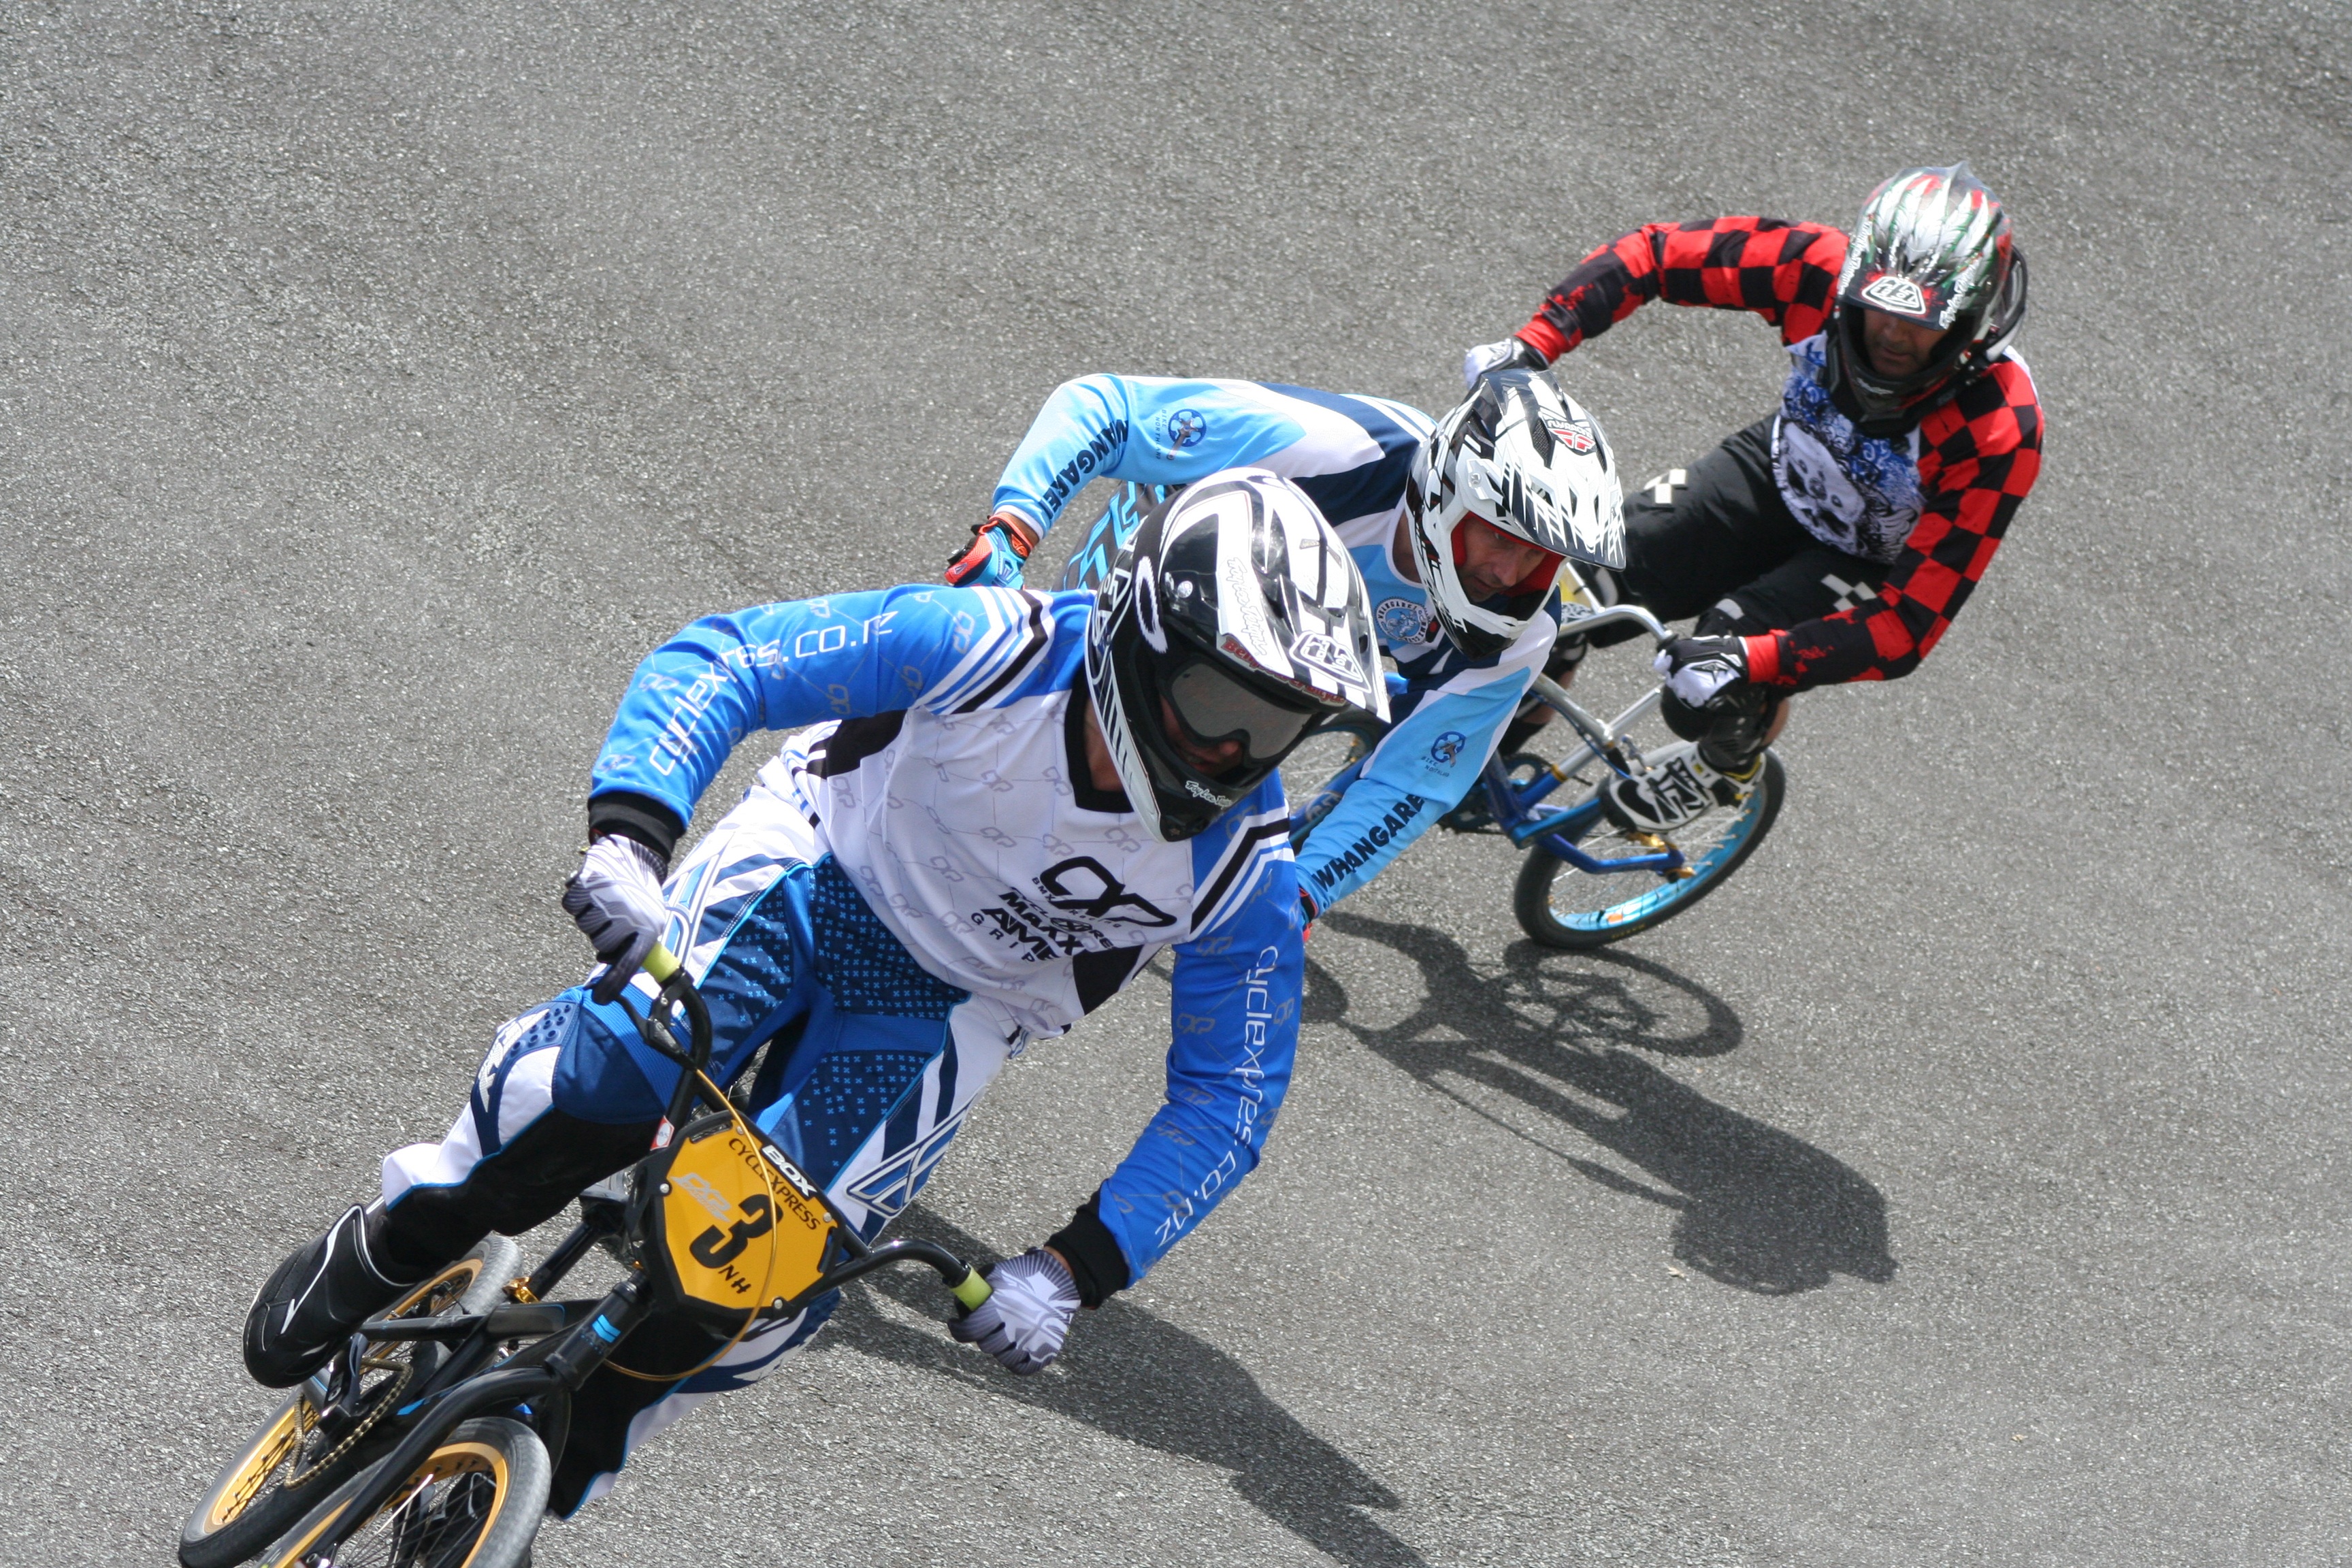
sport, bicycle, bike, cyclist, vehicle, motorcycle, ride, exercise, extreme sport, speed, lifestyle, cycle, teenager, bmx, race, competition, sports, helmet, downhill, biking, racing, teen, athlete, active, motorsport, freestyle motocross, motorcycling, motorcycle racing, road racing, cycle sport, bicycle motocross, stunt performer, motorcycle speedway, auto race, endurocross, bmx racing, dirt track racing, superbike racing, supermoto, grand prix motorcycle racing